Balu Kiriyath

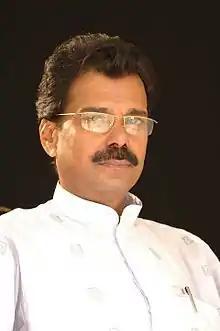

and C.P. Malathy Amma. He was the first district President of KSC (Trivandrum) and general secretary of Malayalam Cine Technicians Association (MACTA) in 2012. He was also the director of Kerala state Film development corporation for 10 years and served as member secretary of Vilopilly samskrithi Bhavan and director mpcc; department of culture government of kerala for 4 years.